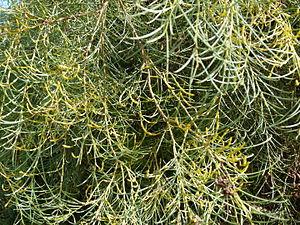
Jardin botanique Barcelone